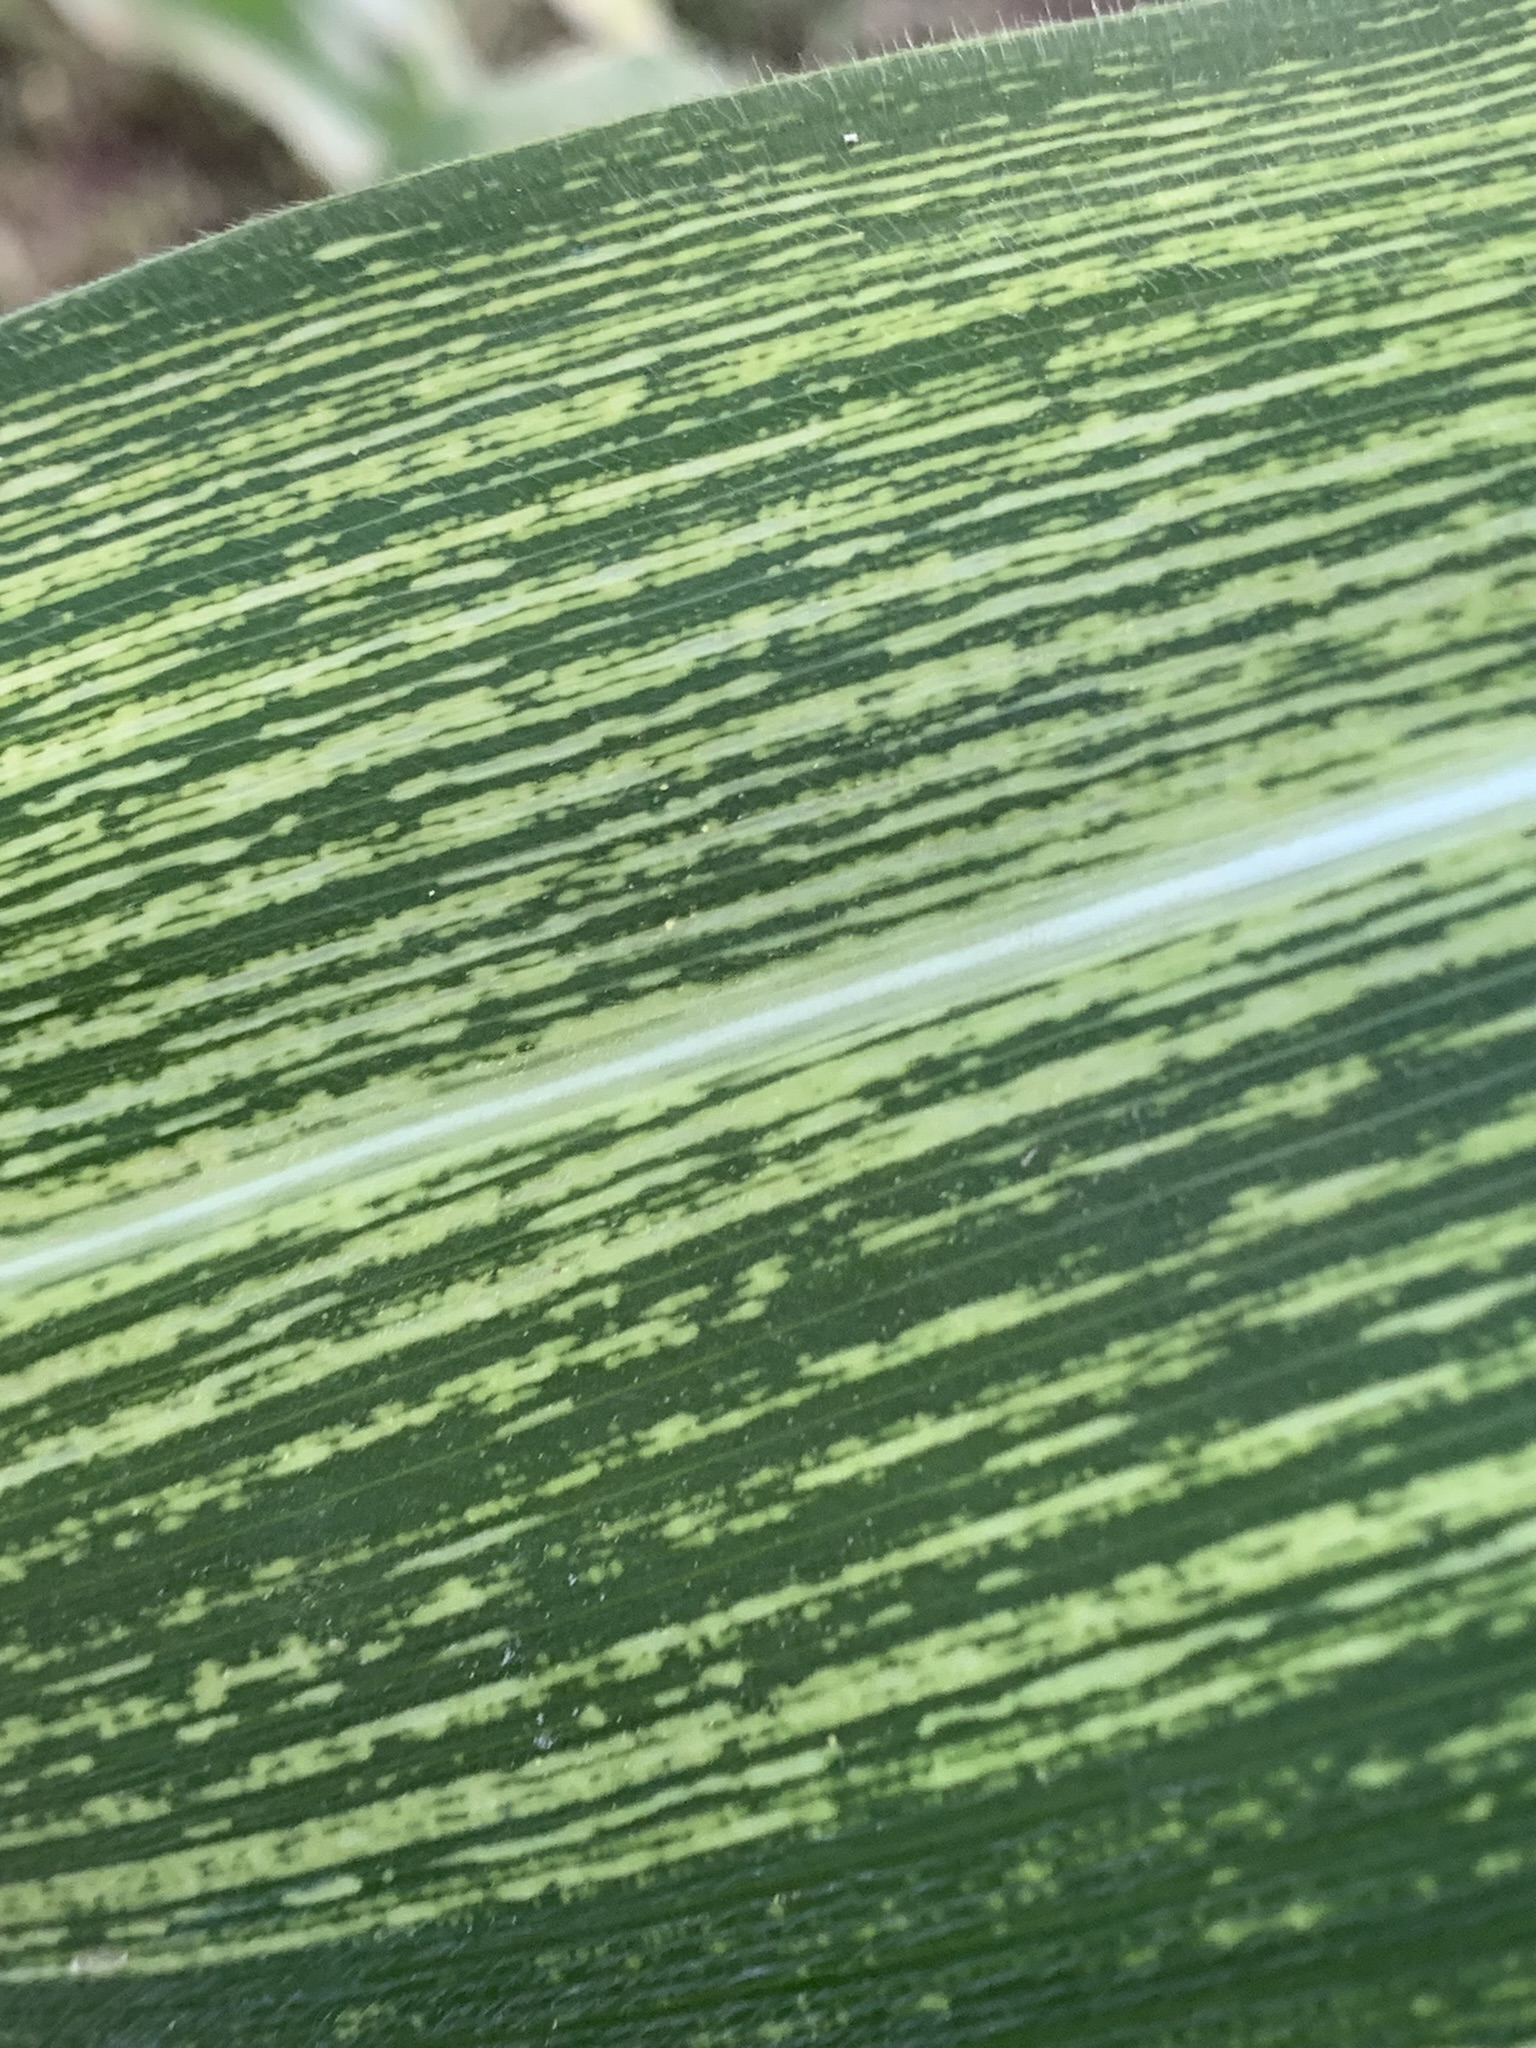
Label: MSV